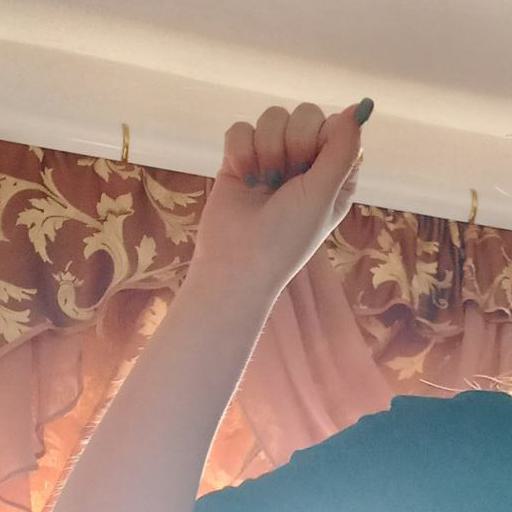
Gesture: fist